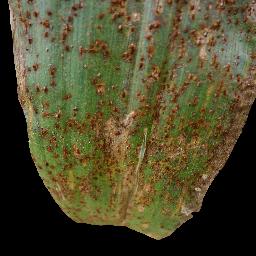
Label: Corn_(Maize)___Common_Rust